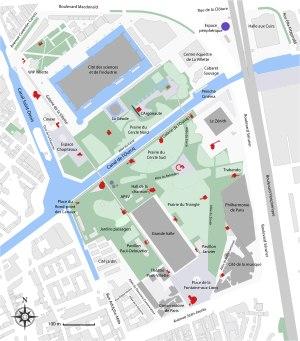
Le parc de la Villette, situé dans le 19ᵉ arrondissement de Paris, le plus grand parc de la capitale, établi sur le site des abattoirs de la Villette, qui furent construits en 1867 sur décision de Napoléon III et le préfet Haussmann, et détruits en 1974. Il s'étend sur 55 hectares dont 33 d'espaces verts, ce qui en fait le plus grand espace vert de la capitale devant le jardin des Tuileries, le parc des Buttes-Chaumont et le jardin du Luxembourg.